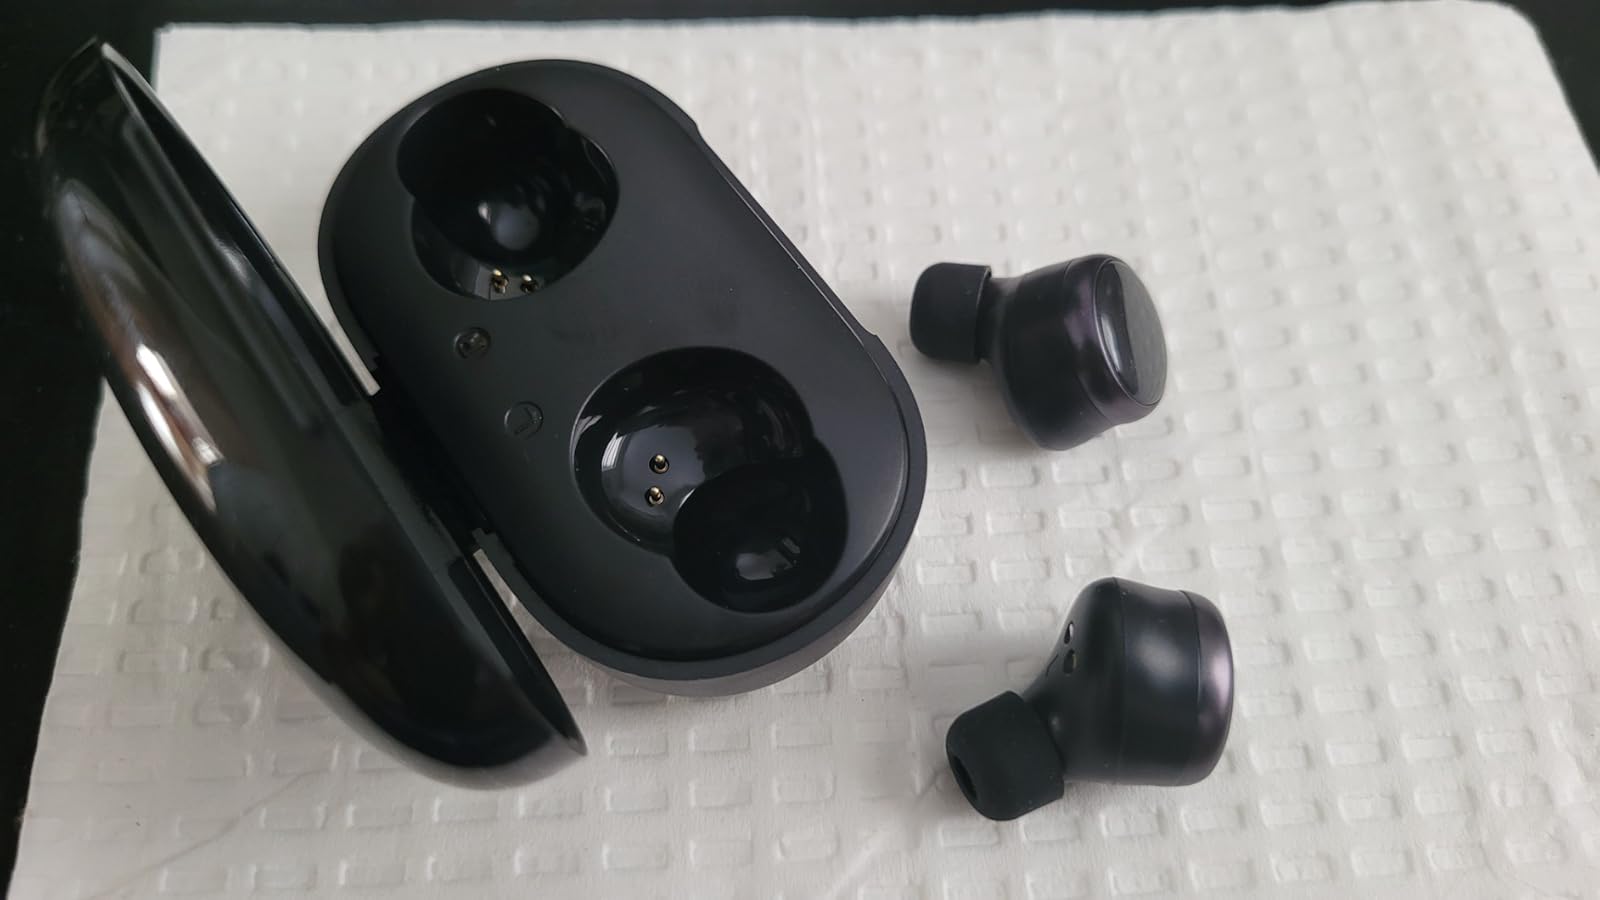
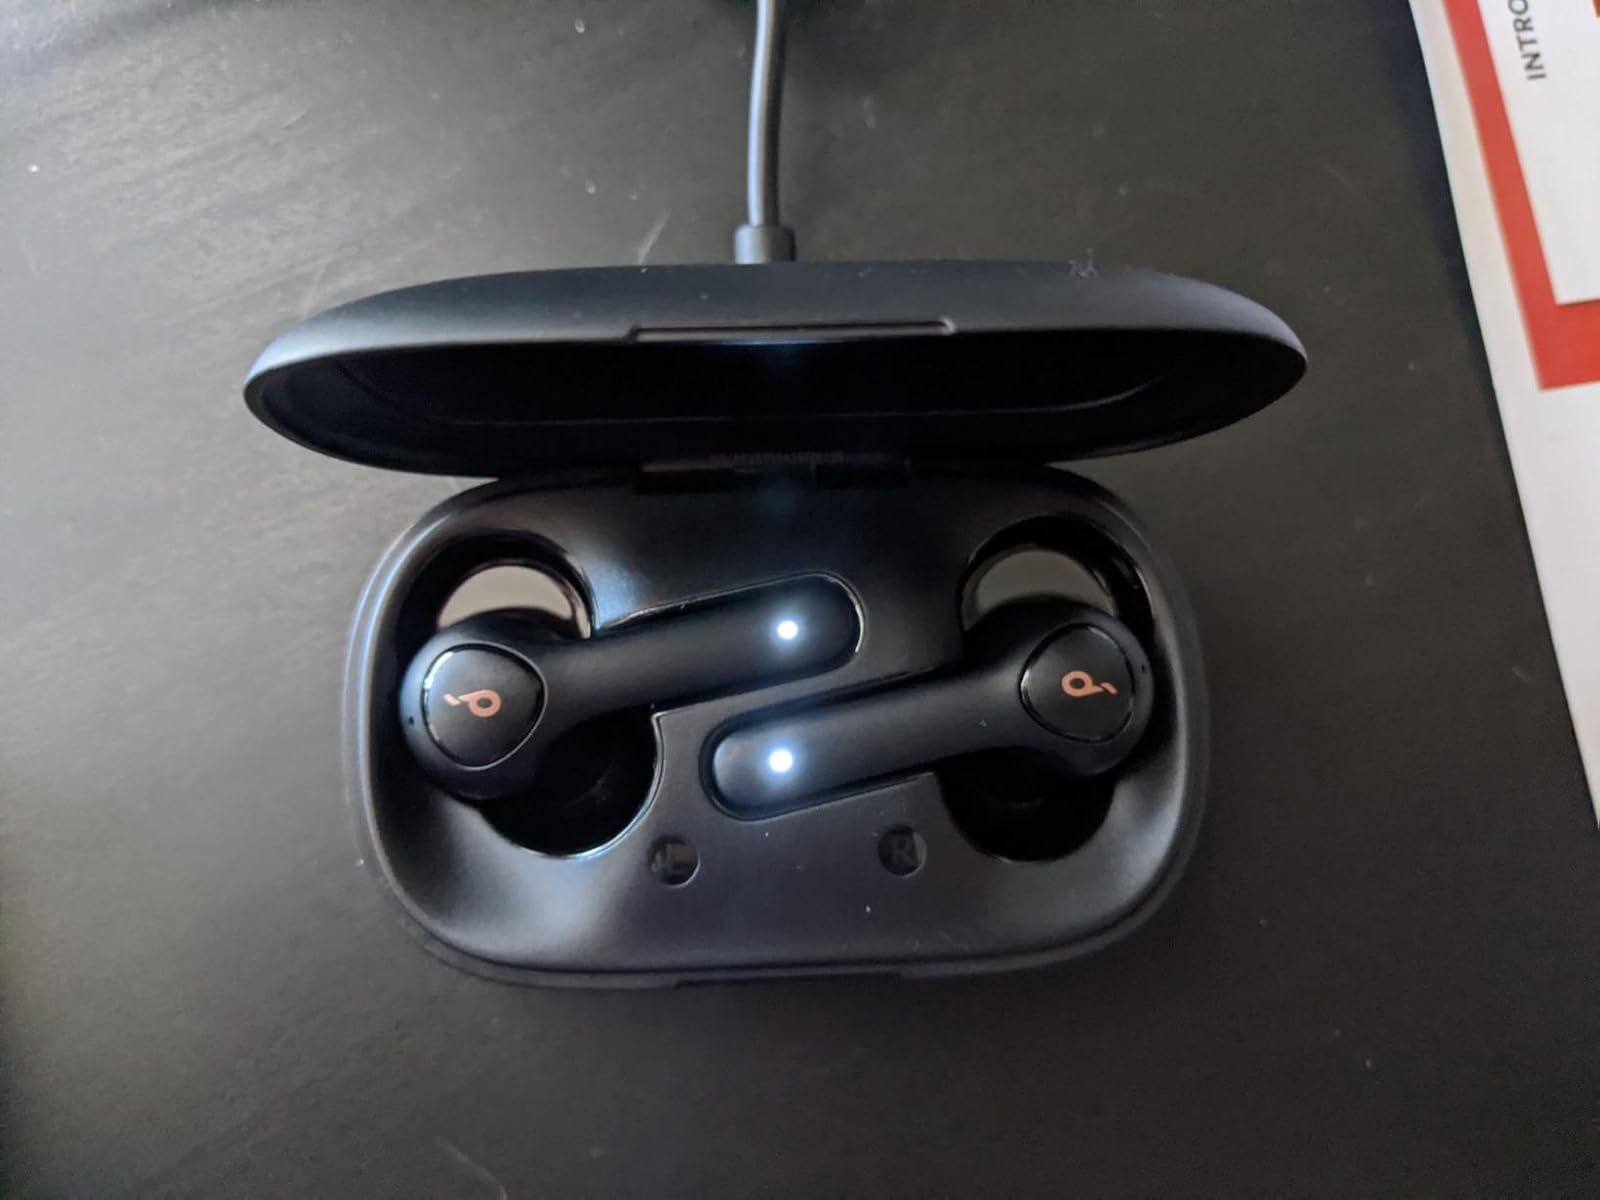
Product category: earbuds
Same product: no